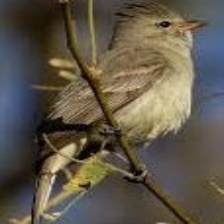
Species: NORTHERN BEARDLESS TYRANNULET
Scientific name: CAMPTOSTOMA IMBERBE